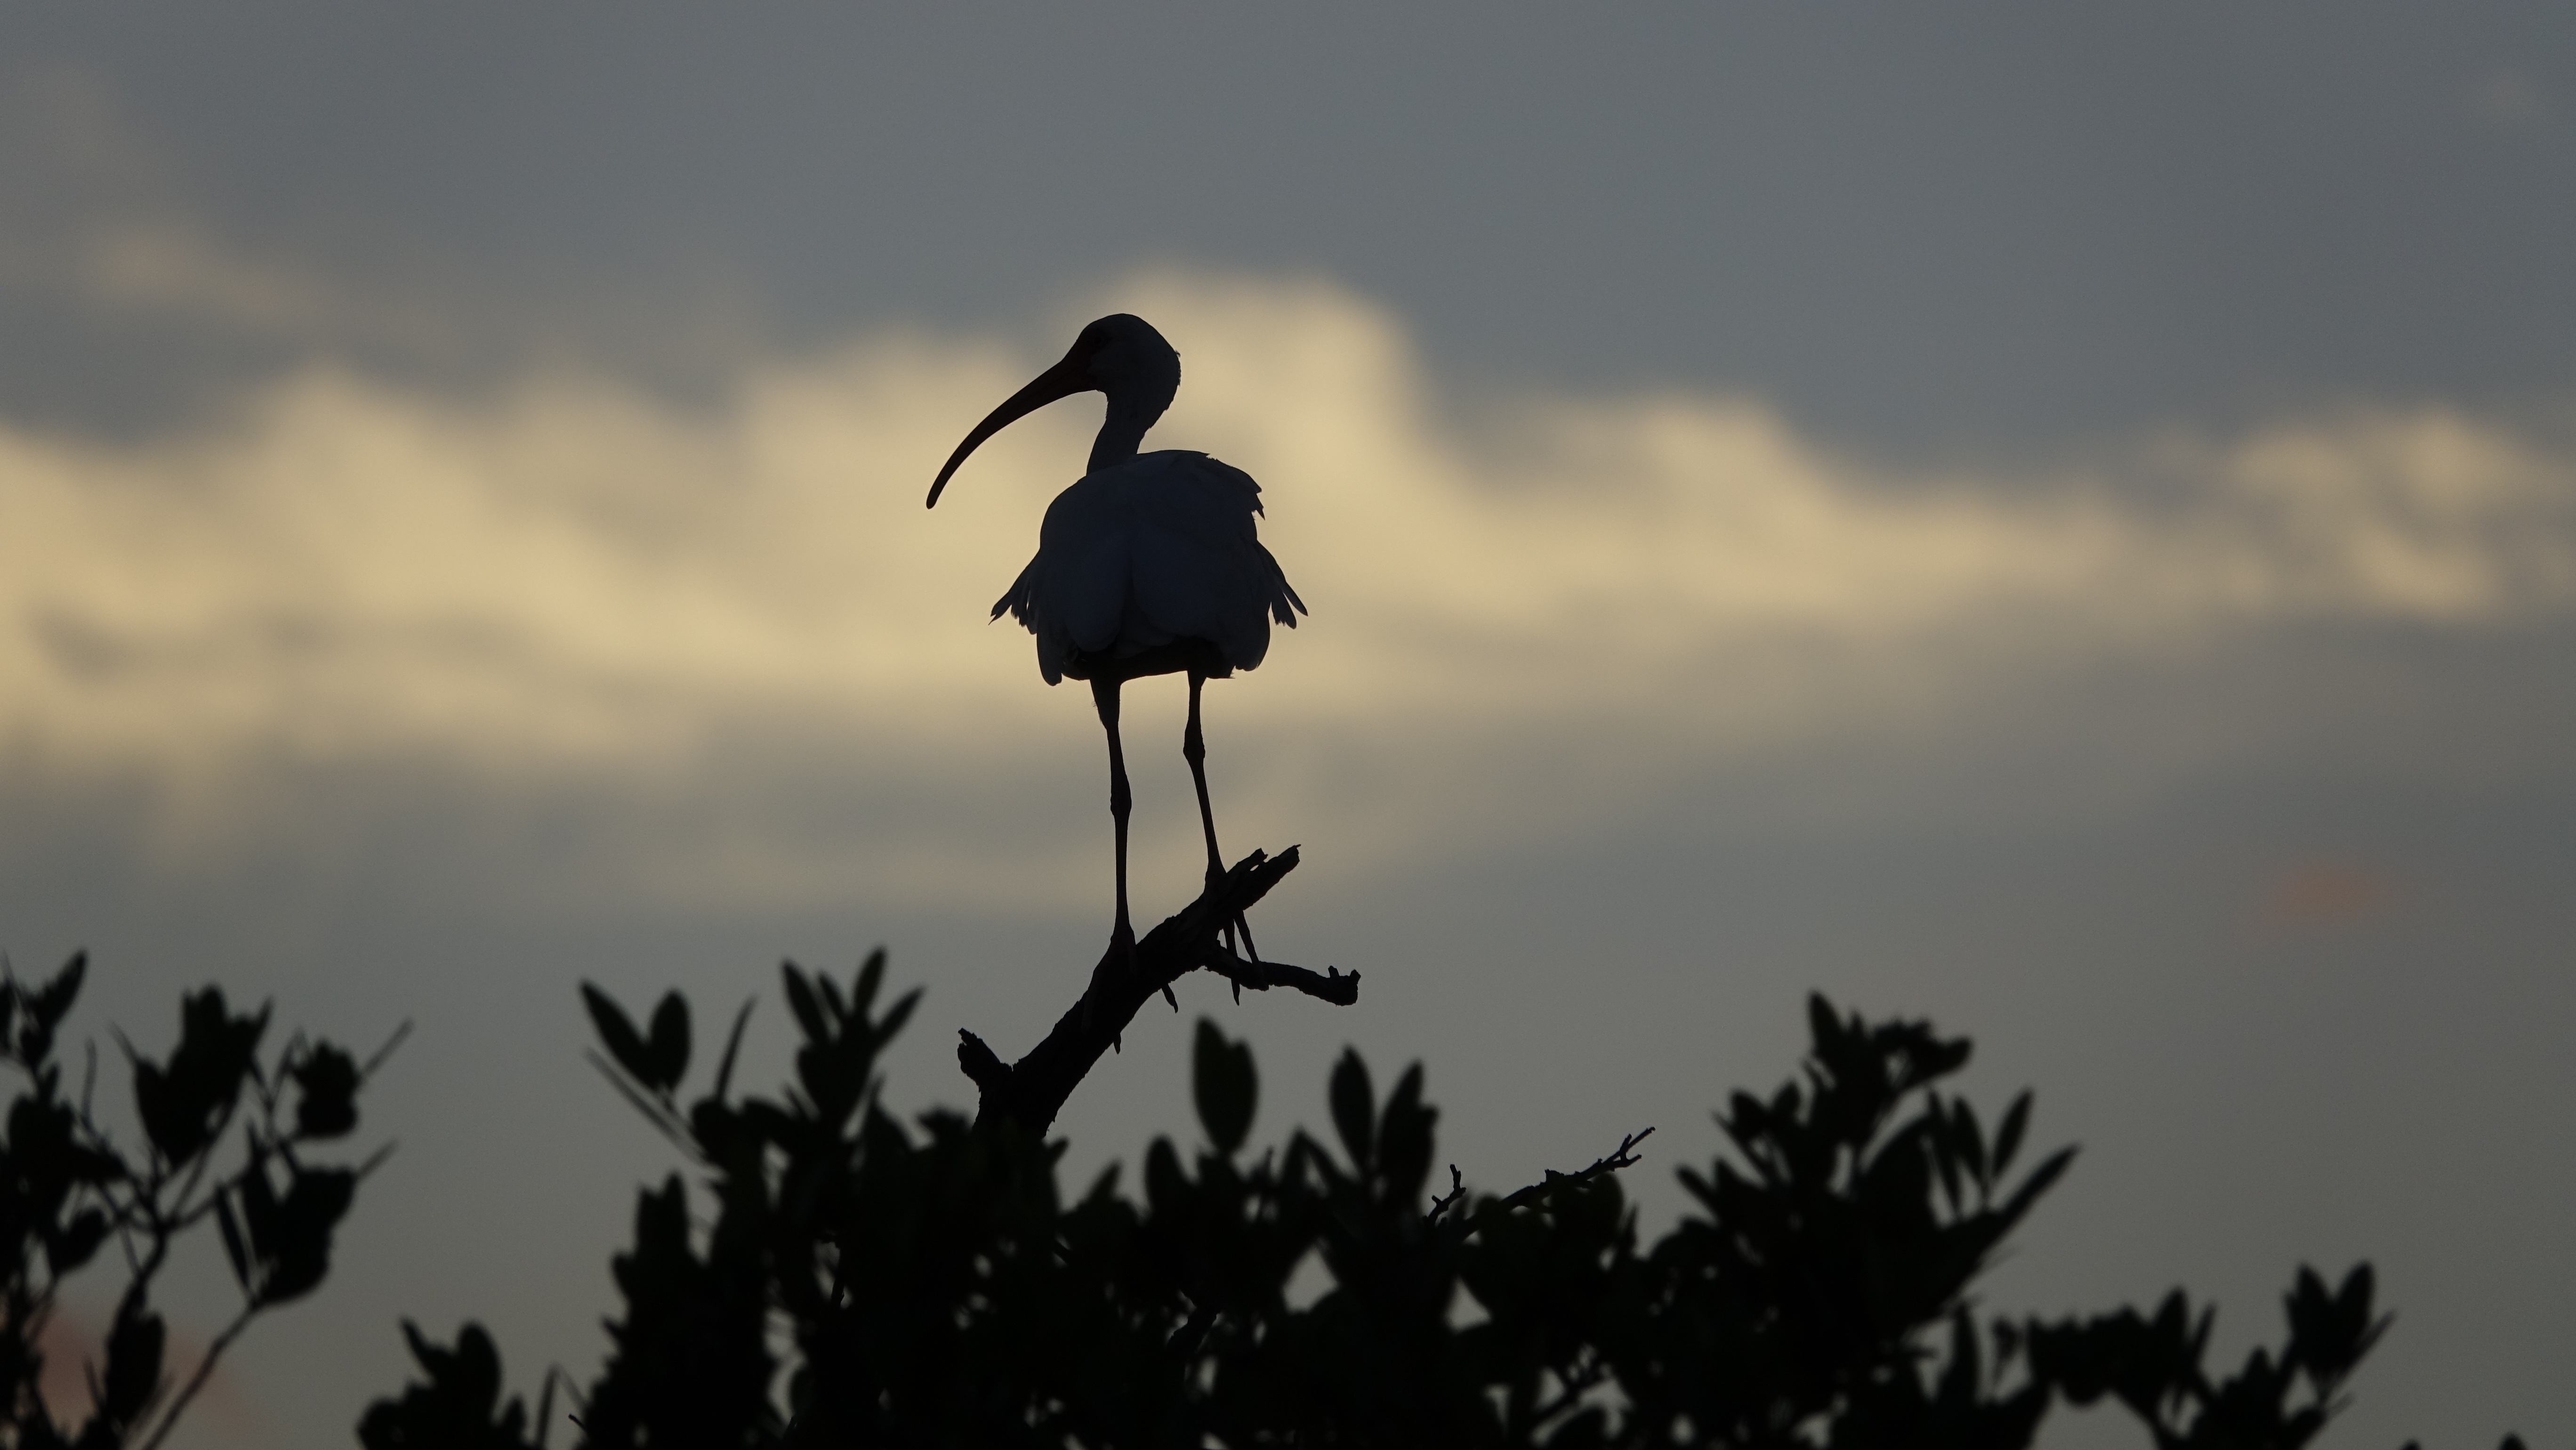
silhouette, bird, cloud, sunset, morning, beak, vertebrate, ibis, bird silhouette